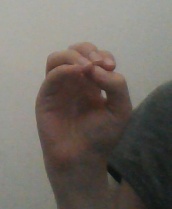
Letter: ha